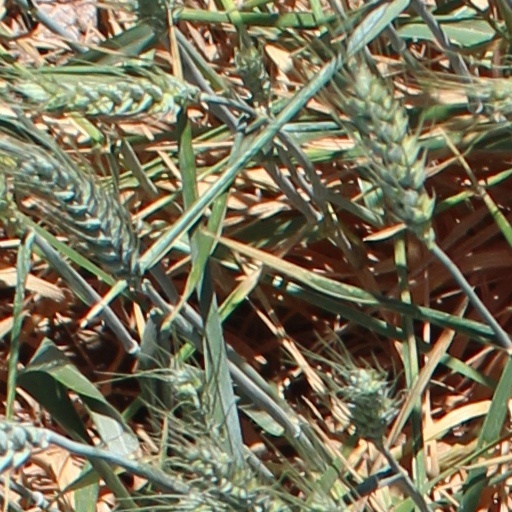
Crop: wheat